Ed Koch

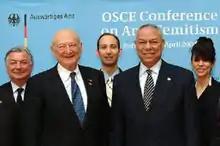
Koch and Colin Powell lead the US delegation for the 2004 Organization for Security and Co-operation in Europe Conference on Anti-Semitism, held in Berlin, Germany (April 28, 2004)

It has been said that race relations in Koch's last years in office were poor. He became a controversial figure in the 1988 presidential campaign with his public criticism of Democratic candidate Jesse Jackson, who surprised many political observers by winning key primaries in March and running even with the front-runner, Massachusetts Governor Michael Dukakis. As the April New York primary approached, Koch reminded voters of Jackson's earlier antisemitic statements, and said that Jews would be "crazy" to vote for Jackson. Koch endorsed Tennessee Senator Al Gore, who had run well in his native South but hadn't won 20% in a northern state. As Koch's anti-Jackson rhetoric intensified, Gore seemed to shy away from Koch. On primary day, Gore finished a weak third place with 10% of the vote and dropped out of the race. Jackson ran ten points behind Dukakis, whose nomination became assured after his New York win.